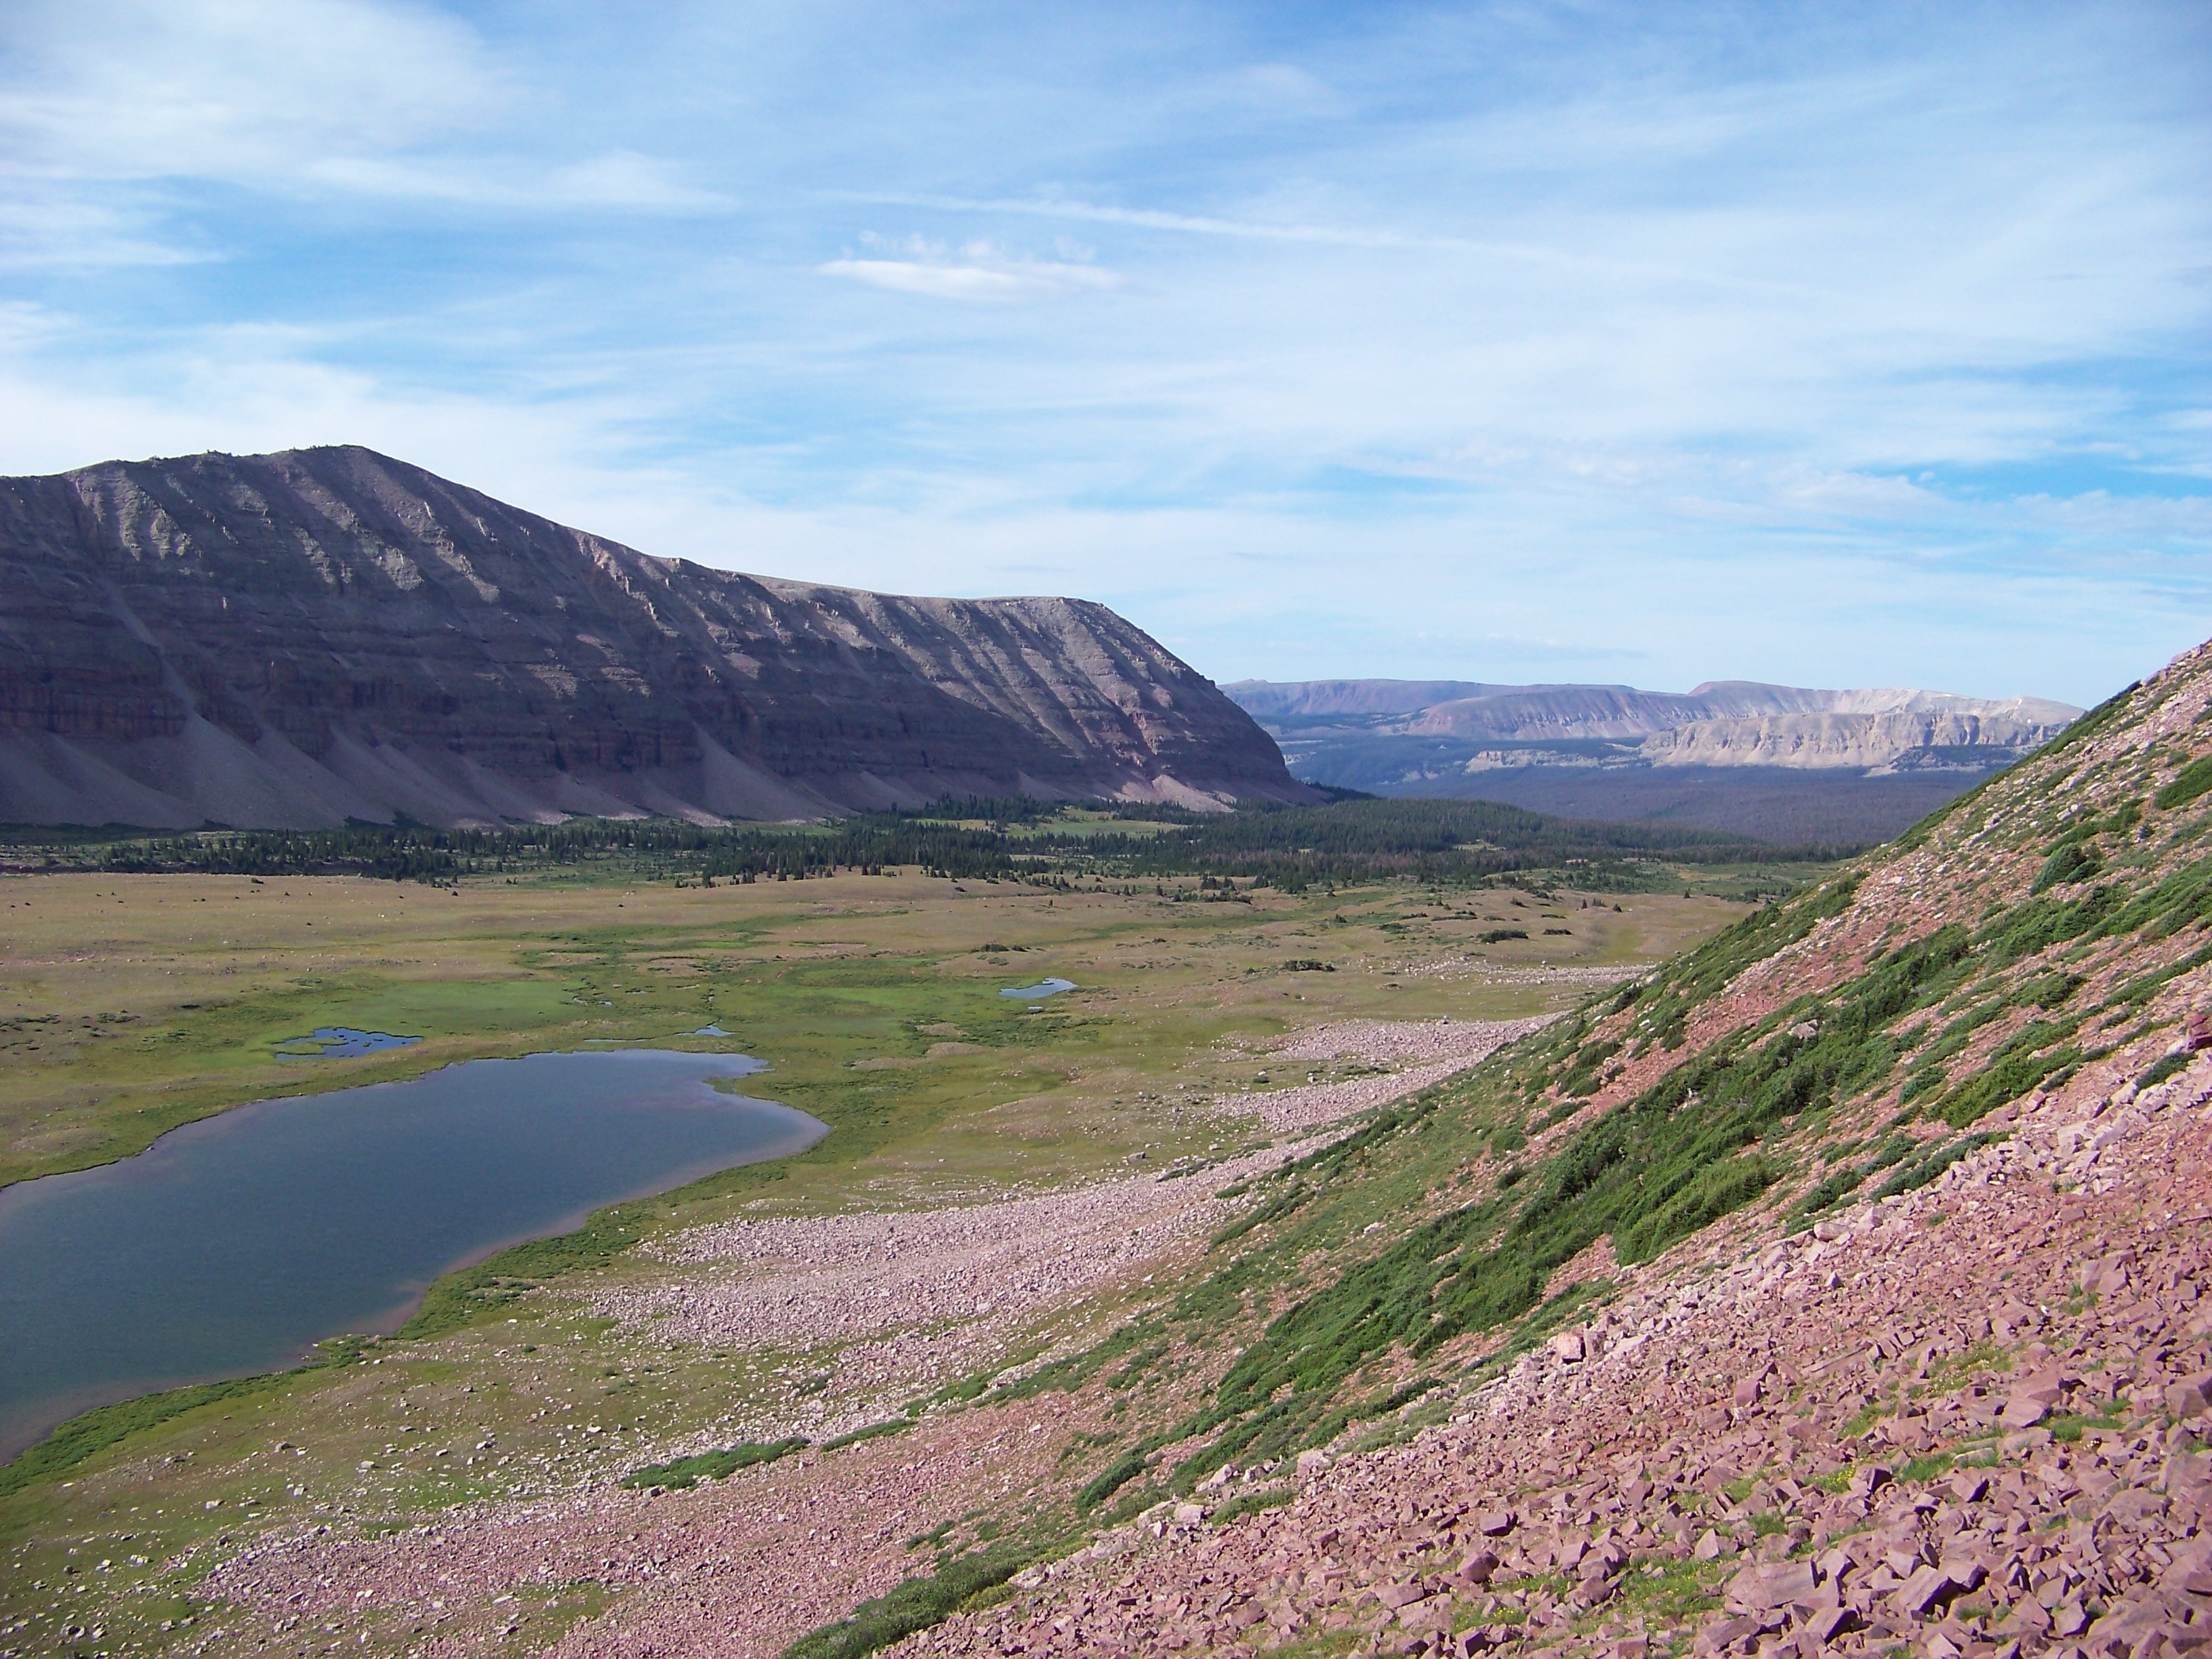
landscape, nature, wilderness, walking, mountain, hill, lake, adventure, valley, mountain range, natural, scenery, reservoir, highland, terrain, ridge, plain, geology, mountains, grassland, utah, badlands, plateau, fell, loch, ecosystem, landform, mountain pass, geographical feature, mountainous landforms, uintas